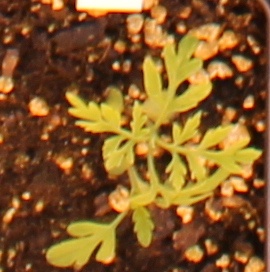
Label: Ragweed